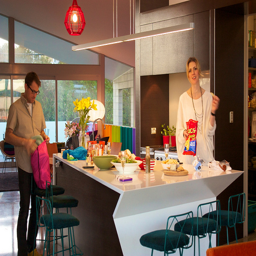
A woman and a man standing inside of a kitchen eating food.
A man in glasses with a pink bag and a woman with a bag of snack chips in a modern kitchen dining area.
A man and woman standing next to a white table in a kitchen.
Standing man and woman near a dining table full of food.
A couple in a modern residential kitchen with the counter laid out with food